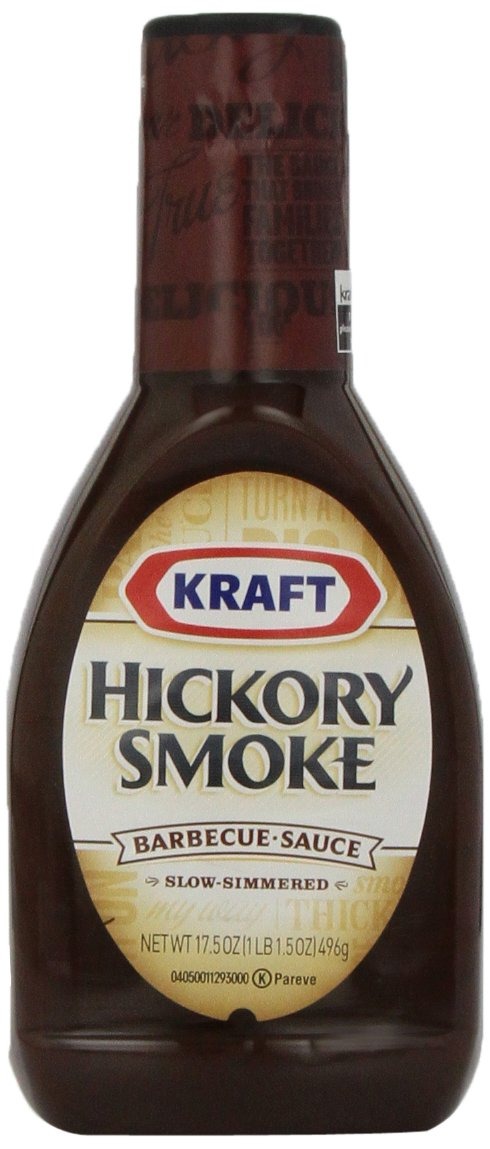
Item Name: Kraft Barbecue Sauce Barbecue Sauce Hickory Smoke, 17.5 oz
Value: 17.5
Unit: oz

Price: 2.18